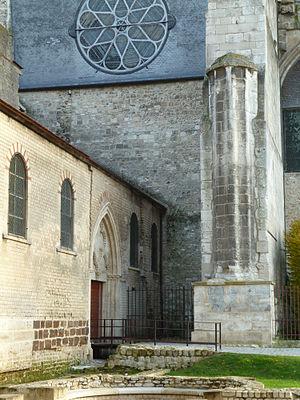
Beauvais (département de l'Oise, région Picardie, France). Eglise Notre-Dame de la Basse Oeuvre (Xe siècle), ancienne cathédrale, détruite en partie pour la construction de la cathédrale gothique (restée inachevée). Façade sud.
L'église Notre-Dame-de-la-Basse-Œuvre de Beauvais est une église catholique paroissiale située au pied de la cathédrale Saint-Pierre de Beauvais. Elle représente la partie antérieure de la précédente cathédrale de Beauvais, qui a été édifiée à la fin du Xᵉ siècle dans le style carolingien. Son petit appareil cubique s'explique par le réemploi de pierres provenant de bâtiments détruits pendant le saccage de Beauvais au IIIᵉ siècle. Après deux incendies, la façade est rebâtie au milieu du XIᵉ siècle, et annonce déjà le style roman à venir. Les dimensions exceptionnelles du transept de la cathédrale Saint-Pierre, appelée la Haute-Œuvre ou Nouvelle-Œuvre à l'époque de sa construction, font apparaître la Basse-Œuvre comme un édifice très modeste, mais avec une hauteur intérieure de 19 m et une longueur de 65 m, c'était une église considérable au milieu du Moyen Âge. Elle a été rognée à trois reprises. Au début du XIIIᵉ siècle, l'incendie du chœur motive le lancement du chantier de la cathédrale gothique vers 1225, et un mur de clôture est établie entre les piles occidentales du transept.